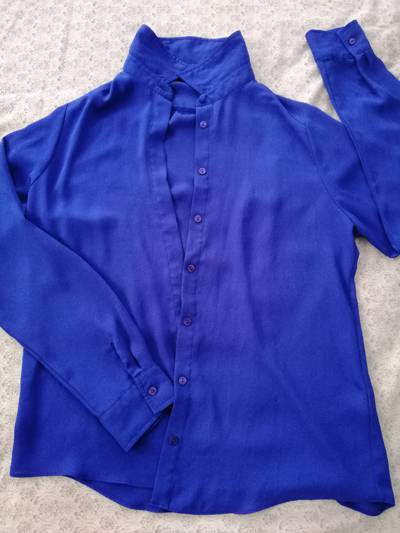
Waste category: clothes